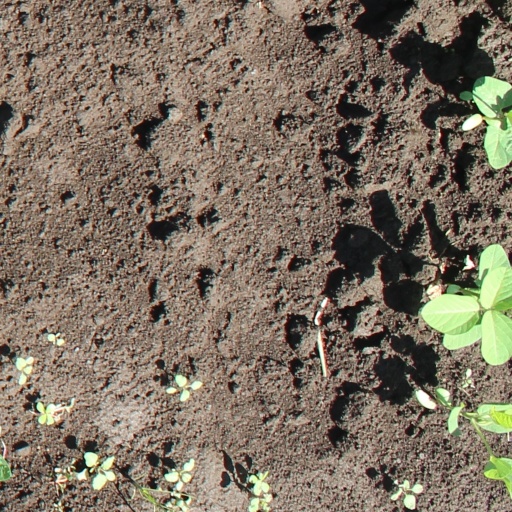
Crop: soybean